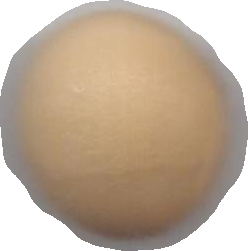
Variety: Grobogan